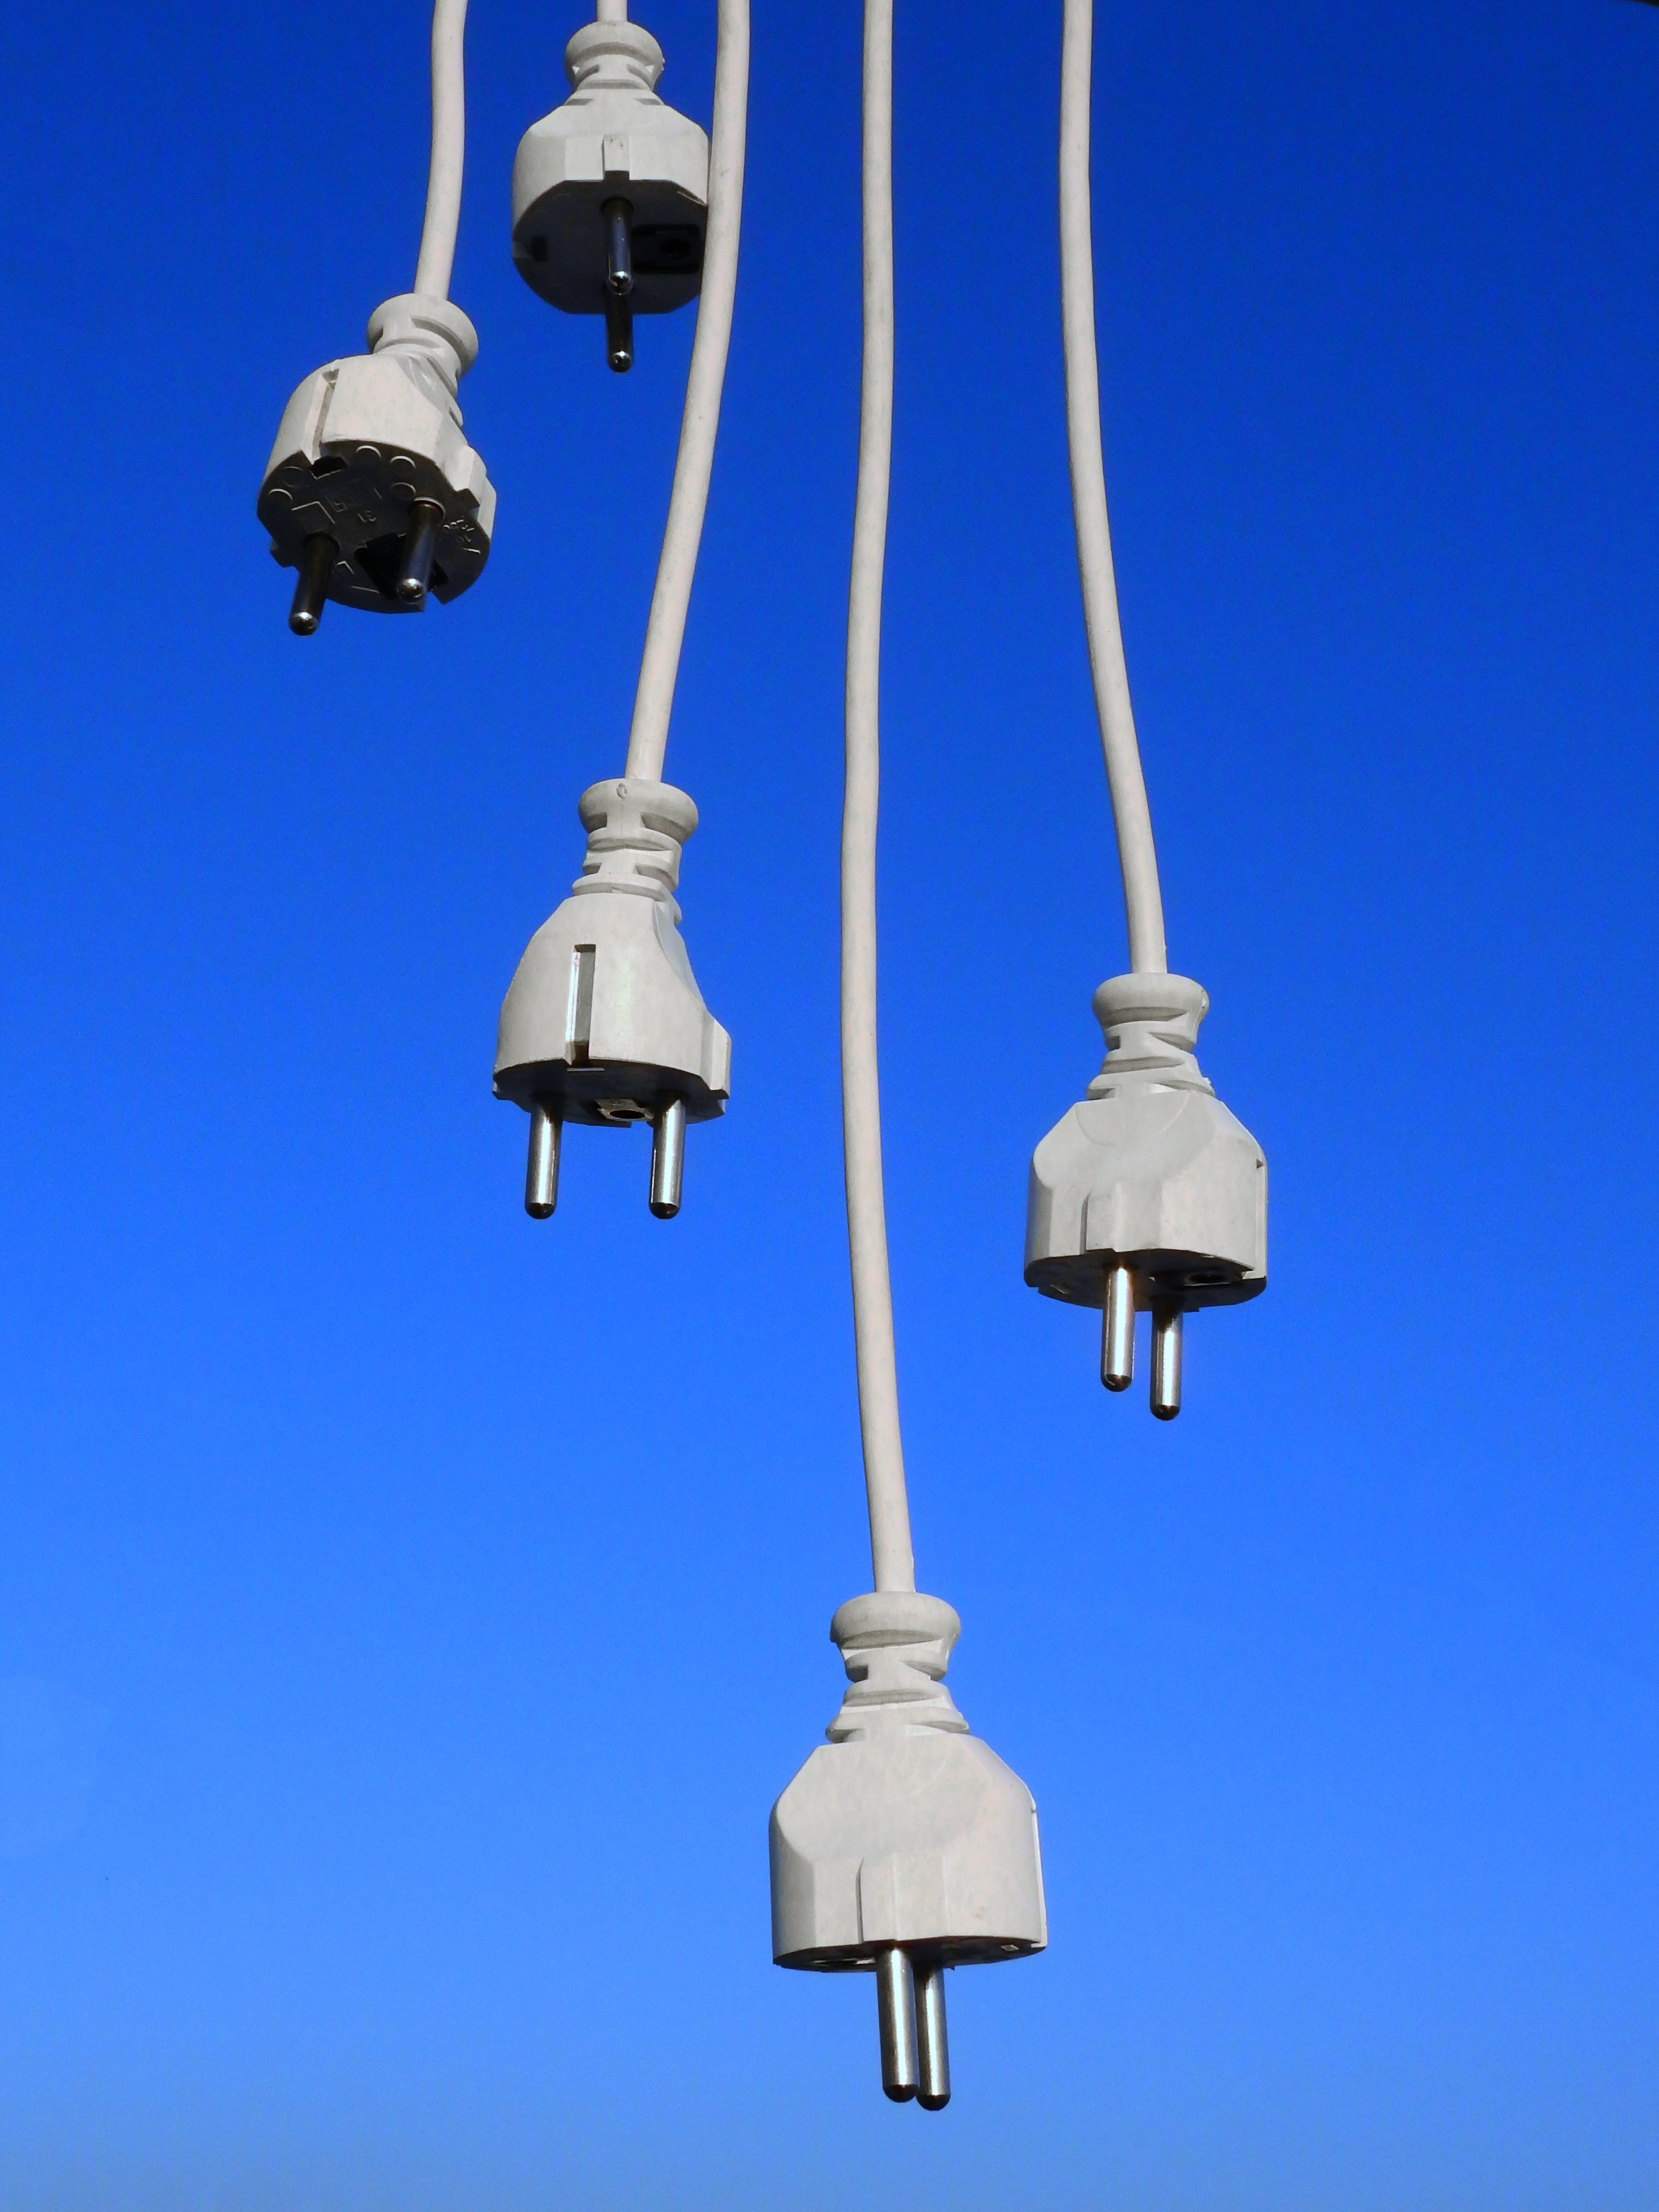
light, cable, line, power line, blue, street light, lamp, electricity, lighting, energy, current, light fixture, connect, socket, connection, plug, power supply, power cable